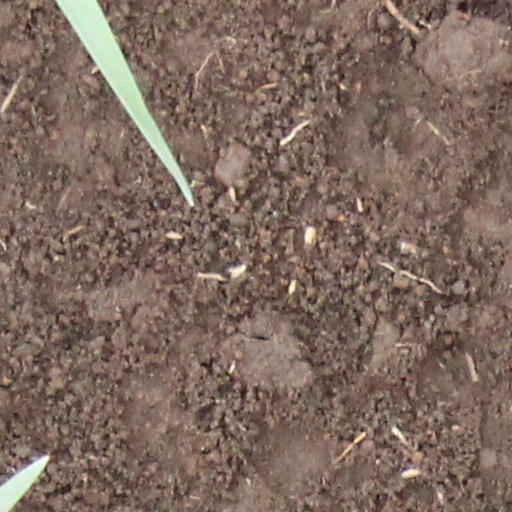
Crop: wheat